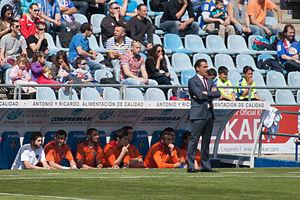
Luis García Plaza, né le 1ᵉʳ décembre 1972 à Madrid, est un footballeur espagnol reconverti en entraîneur.